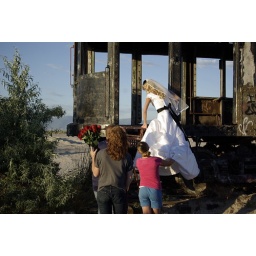
Burned out train car by Temple of the Birds and Saltair, Great Salt Lake, UT, July 6, 2010